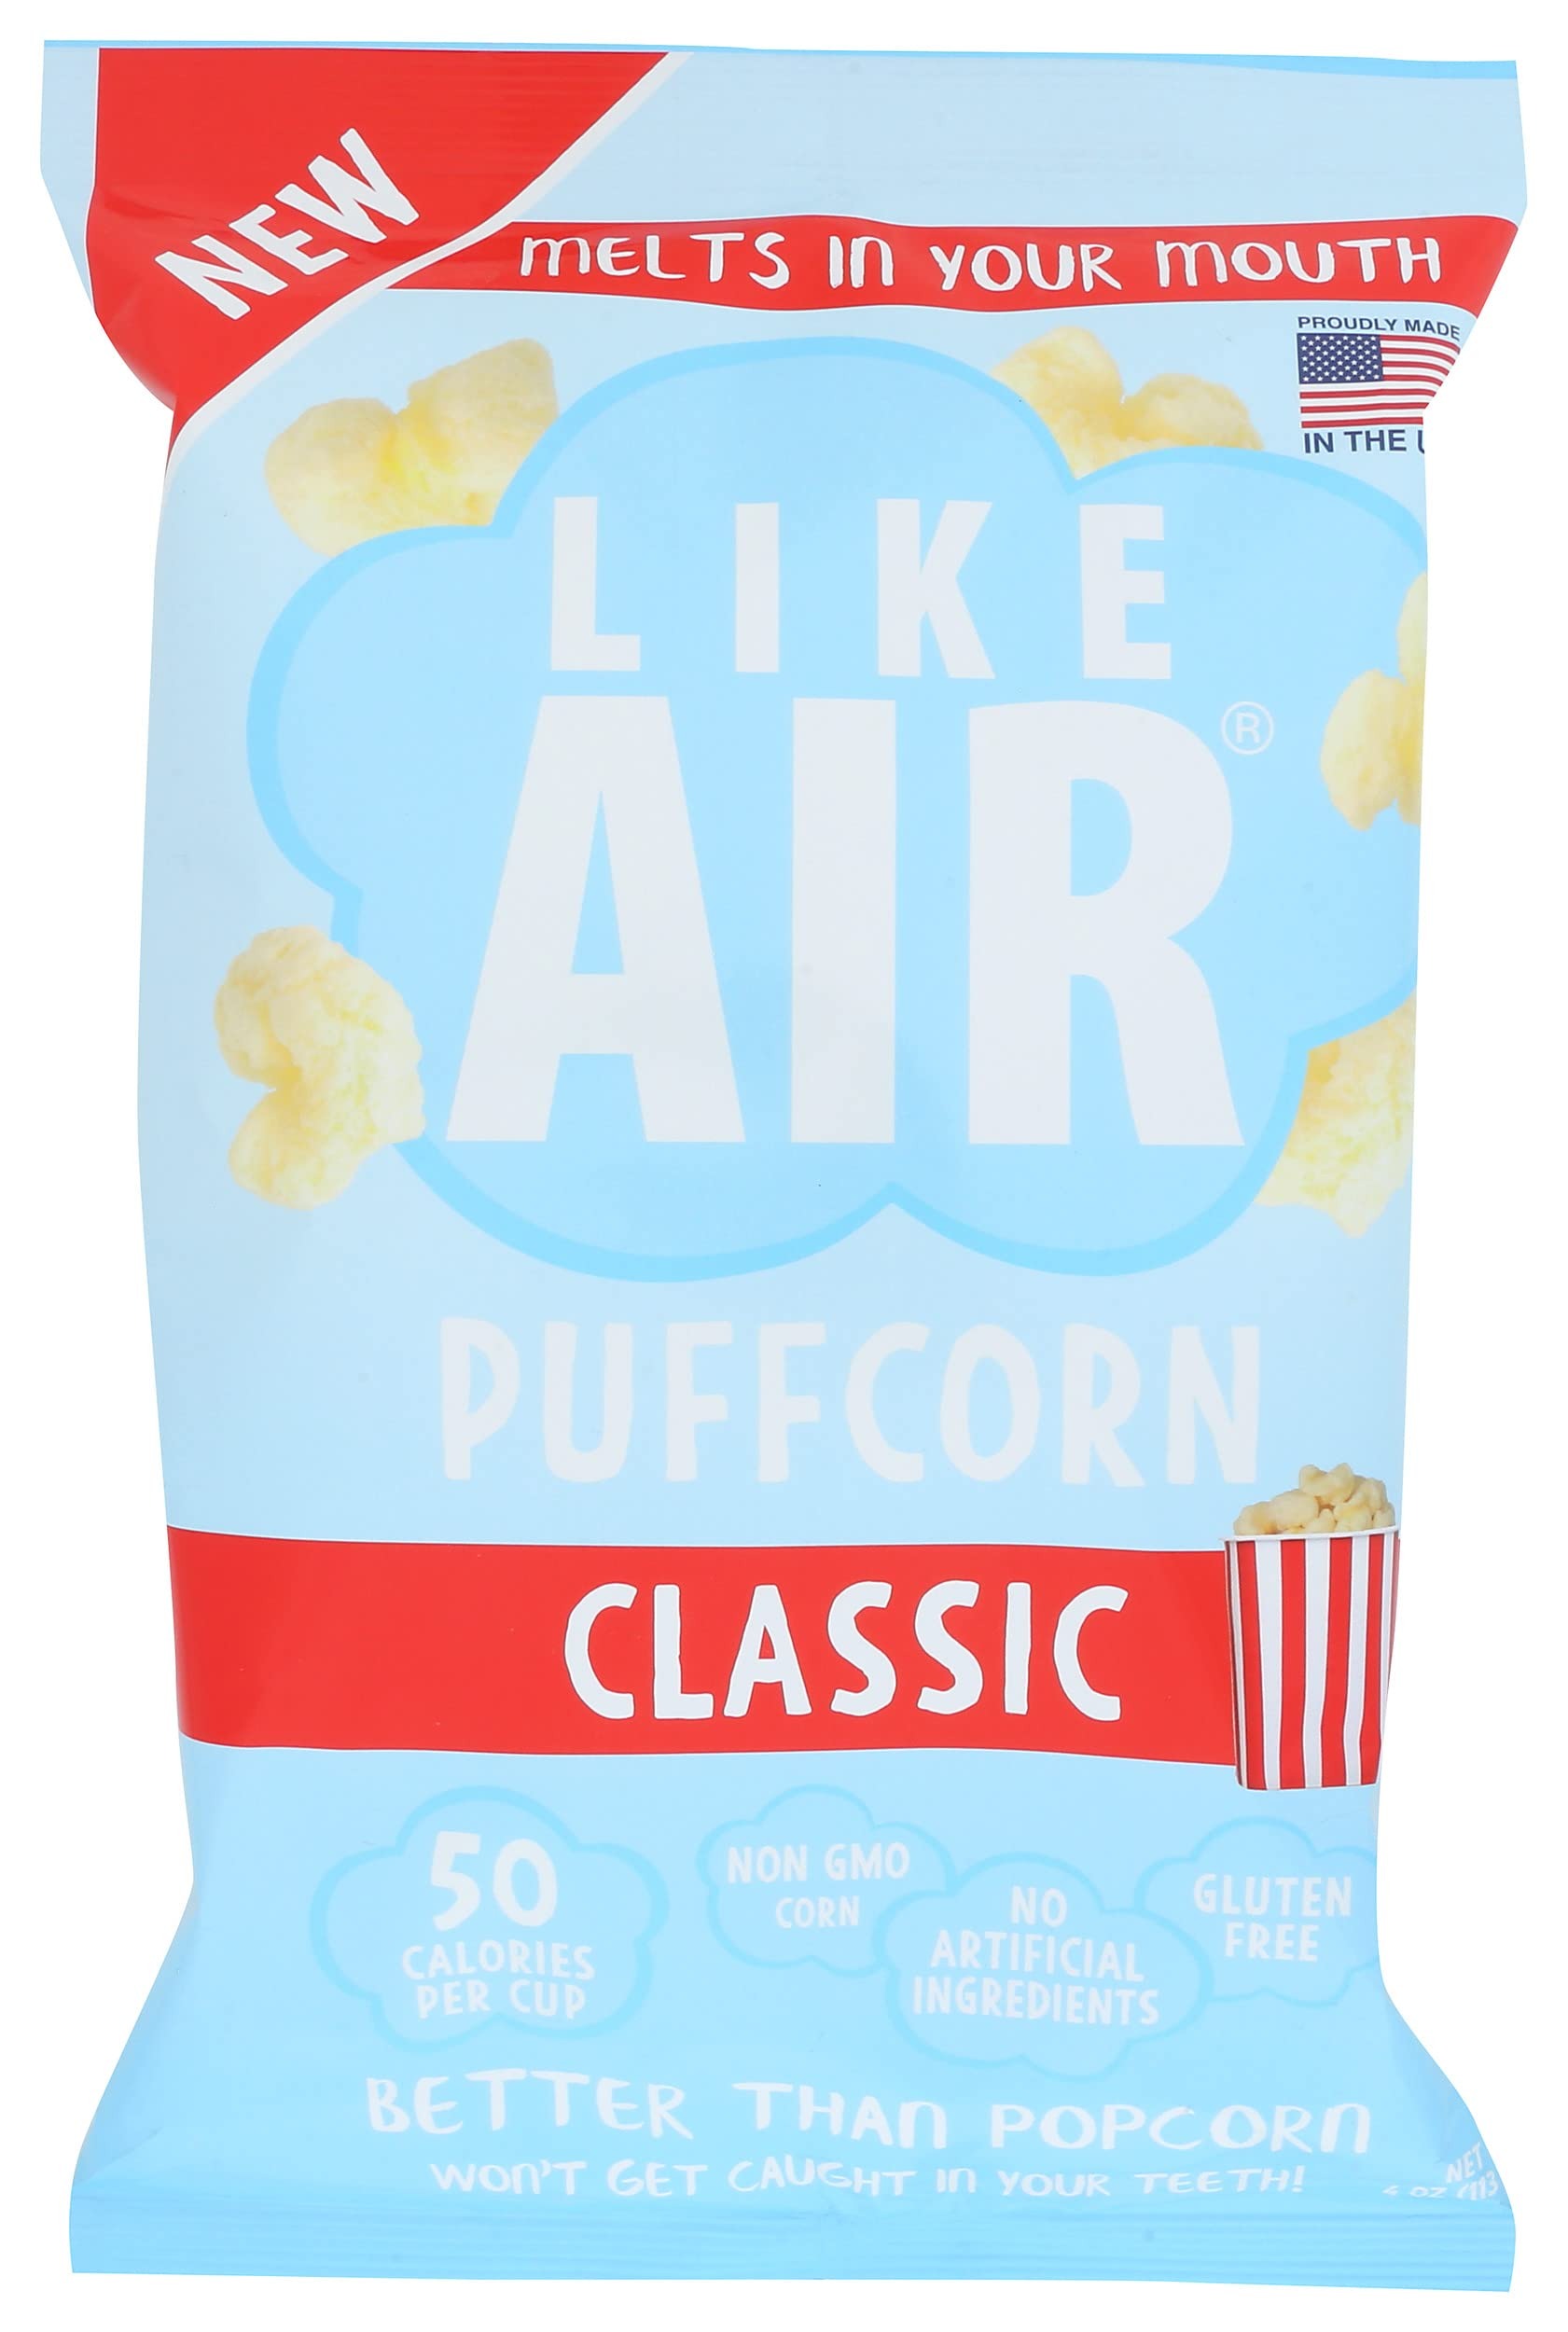
Item Name: Like Air Puffcorn, Classic, Kosher, Gluten Free & Non-GMO, 4 Ounce (Pack of 12)
Bullet Point: Like Air Puffcorn, Classic, Kosher, Gluten Free & Non-GMO, 4 Ounce (Pack of 12)
Value: 48.0
Unit: Ounce

Price: 68.165